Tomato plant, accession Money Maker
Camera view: horizontal (90 deg, fisheye); turntable rotation: 150 degrees
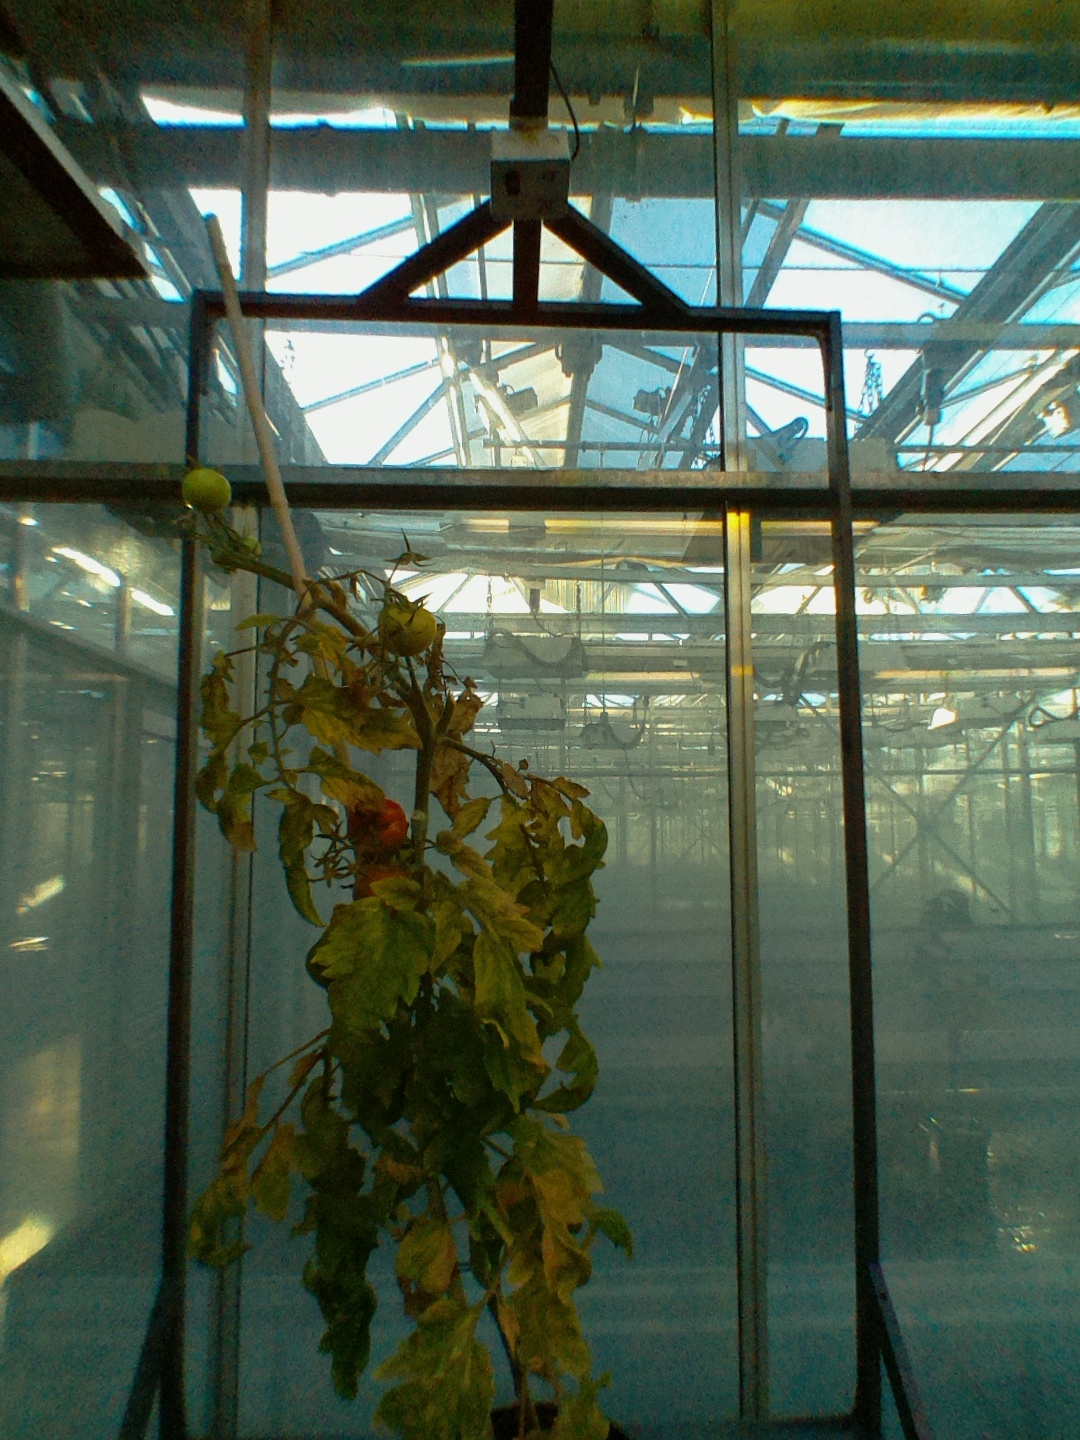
BBCH growth stage 84: 40%-50% of fruits show typical fully ripe color